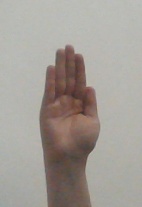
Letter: seen